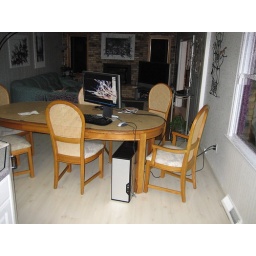
Strategically positioned in the middle of the kitchen table to maximize TV viewing, eating, and social interaction.